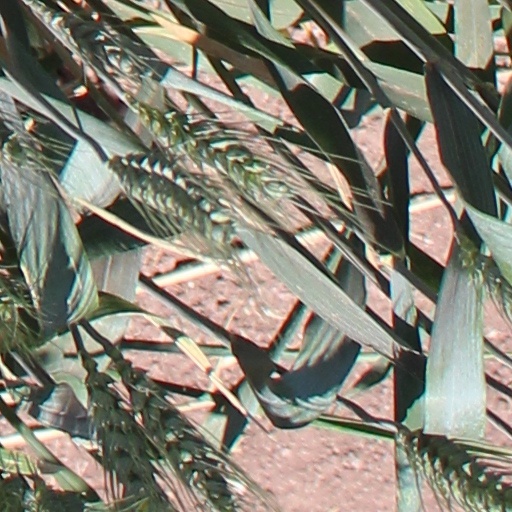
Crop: wheat